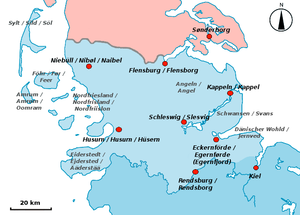
Det danske mindretal i Sydslesvig
Sydslesvig med tyske, danske og nordfrisiske stednavne
Det danske mindretal i Sydslesvig eller danske sydslesvigere er betegnelsen for de danske/dansksindede i Sydslesvig syd for den dansk-tyske grænse. Mindretallet omfatter i dag cirka 50.000 tyske statsborgere med dansk identitet.